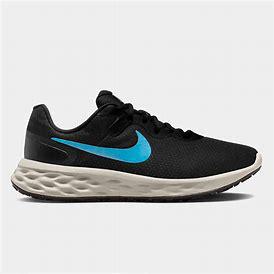
Brand: Nike
Model: Revolution 6 Next Nature